Blackfeet Nation

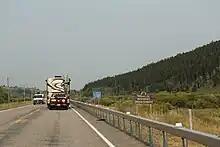
Entering the reservation on U.S. Route 2

The Blackfeet Nation, officially named the Blackfeet Tribe of the Blackfeet Indian Reservation of Montana, is a federally recognized tribe of Siksikaitsitapi people with an Indian reservation in Montana. Tribal members primarily belong to the Piegan Blackfeet (Ampskapi Piikani) band of the larger Blackfoot Confederacy that spans Canada and the United States.